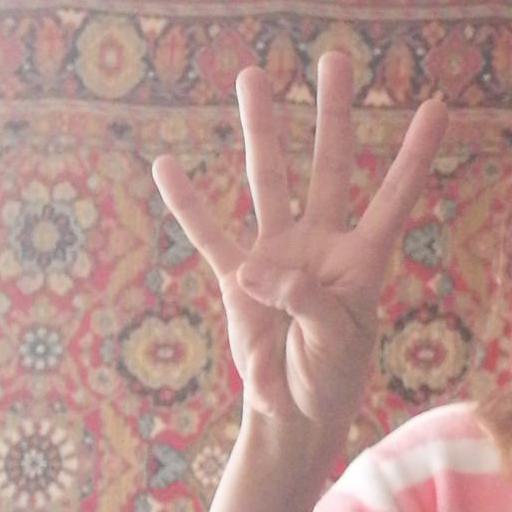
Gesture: four